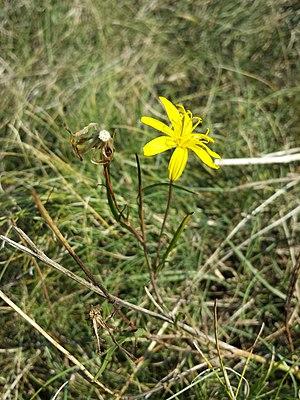
Cette liste de Tracheophyta de Bosnie-Herzégovine, ainsi que d’espèces introduites est un aperçu incomplet d’espèces de mousses, de fougères, de gymnospermes et d’angiospermes citées dans la littérature disponible en langues bosniaque, croate, serbe et serbo-croate. Cet aperçu n’inclue pas des espèces cultivées ni celles occasionnellement introduites.